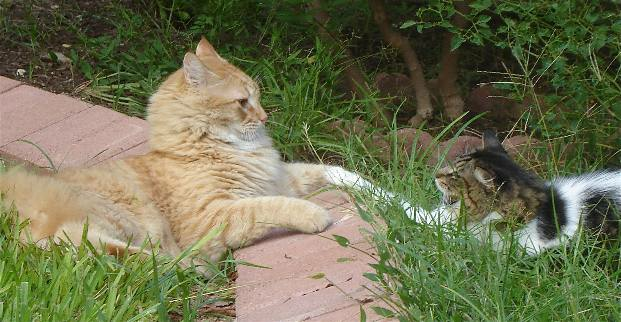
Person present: No